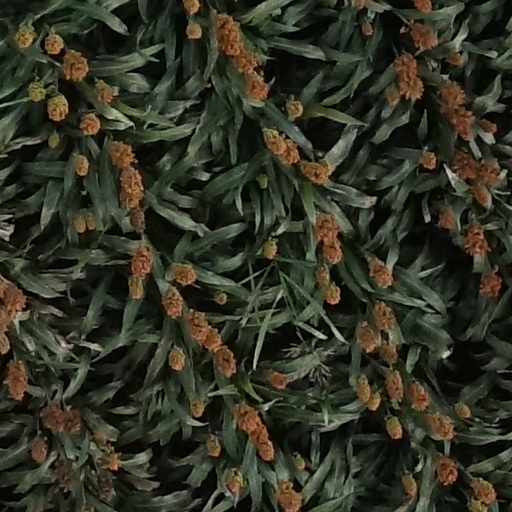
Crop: sorghum